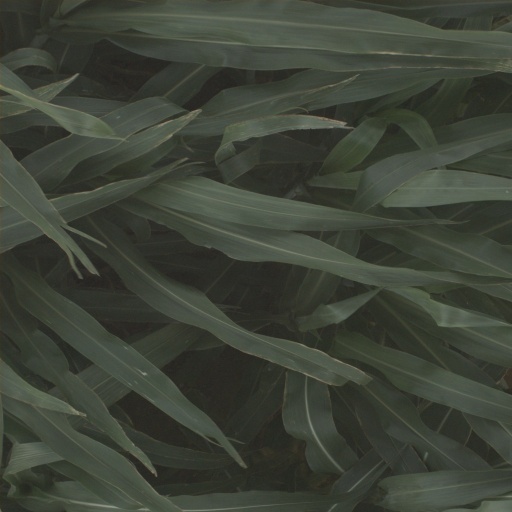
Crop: sorghum